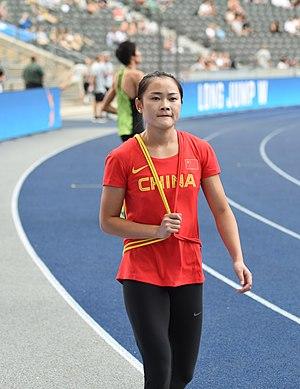
Liang Xiaojing est une athlète chinoise, spécialiste du sprint.